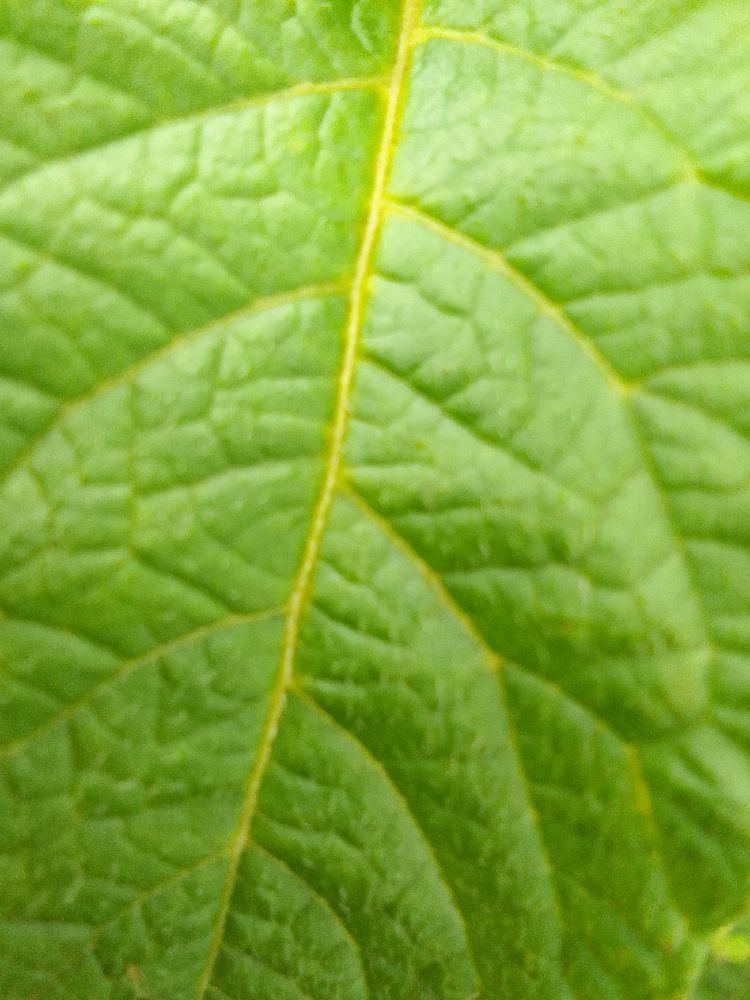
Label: Healthy